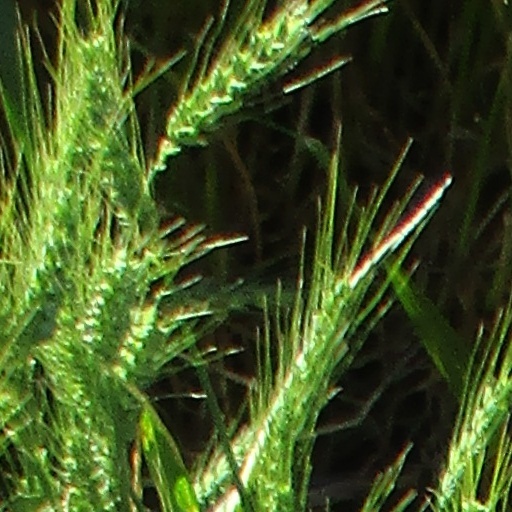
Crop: wheat